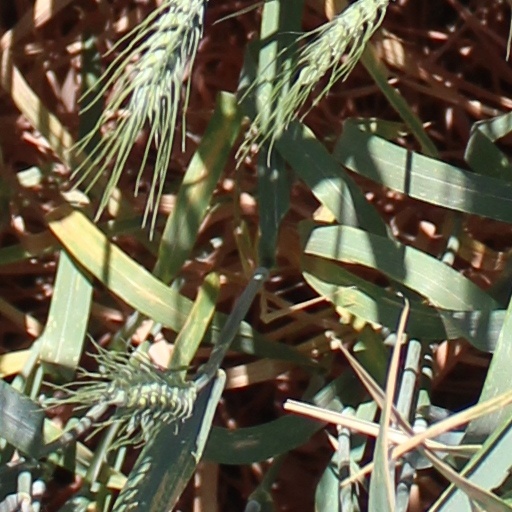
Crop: wheat